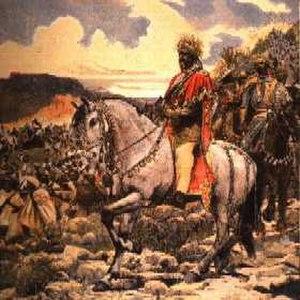
Page de l'ancien journal français ""Le Petit Journal"" représentant Menelik II à la bataille d'Adoua"
L'Éthiopie, en forme longue la république démocratique fédérale d’Éthiopie, en amharique Ītyōṗṗyā, ኢትዮጵያ et ye-Ītyōṗṗyā Fēdēralāwī Dīmōkrāsīyāwī Rīpeblīk, የኢትዮጵያ ፌዴራላዊ ዲሞክራሲያዊ ሪፐብሊክ, est un État de la Corne de l'Afrique. L'Éthiopie a des frontières communes avec l'Érythrée au nord, la Somalie à l'est-sud-est, le Soudan au nord-ouest, le Soudan du Sud à l'ouest-sud-ouest, le Kenya au sud et la république de Djibouti au nord-est. Depuis l'indépendance de l'Érythrée en 1993, l'Éthiopie n'a plus d'accès à la mer.
Menelik II, né sous le nom de Sahle Maryam, est prince, negus du Choa, puis empereur d'Éthiopie. Il est également connu sous son nom de cavalier Abba Dagnew.